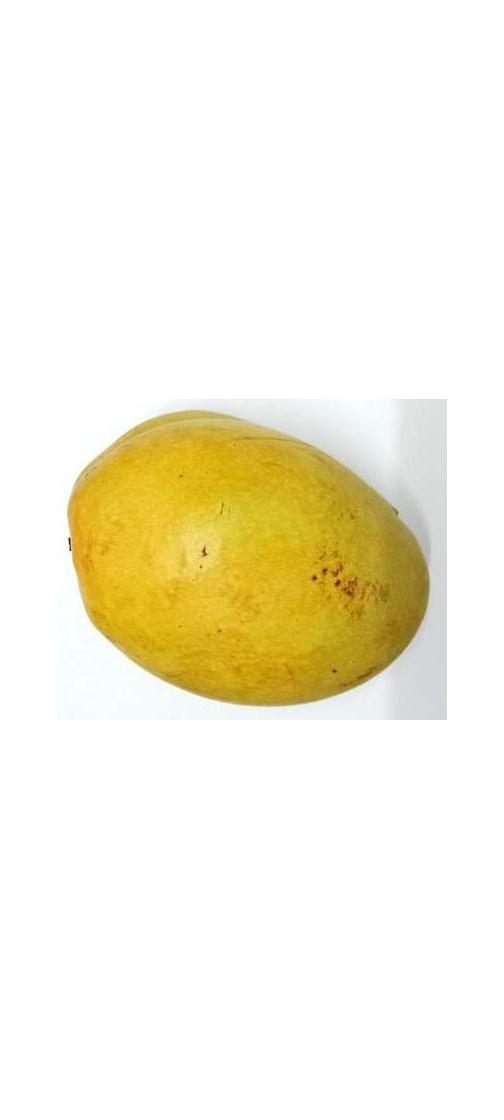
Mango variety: Bari-11